Black Death

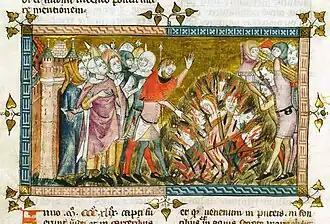
Jews being burned at the stake in 1349. Miniature from a 14th-century manuscript "Antiquitates Flandriae" by Gilles Li Muisis

In 1382, the physician to the Avignon Papacy, Raimundo Chalmel de Vinario, observed the decreasing mortality rate of successive outbreaks of plague in 1347–1348, 1362, 1371 and 1382 in his treatise "On Epidemics". In the first outbreak, two thirds of the population contracted the illness and most patients died; in the next, half the population became ill but only some died; by the third, a tenth were affected and many survived; while by the fourth occurrence, only one in twenty people were sickened and most of them survived. By the 1380s in Europe, the plague predominantly affected children. Chalmel de Vinario recognised that bloodletting was ineffective (though he continued to prescribe bleeding for members of the Roman Curia, whom he disliked), and said that all true cases of plague were caused by astrological factors and were incurable; he was never able to effect a cure.